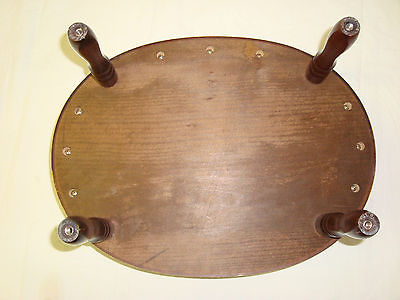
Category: table